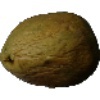
Label: Papaya 1